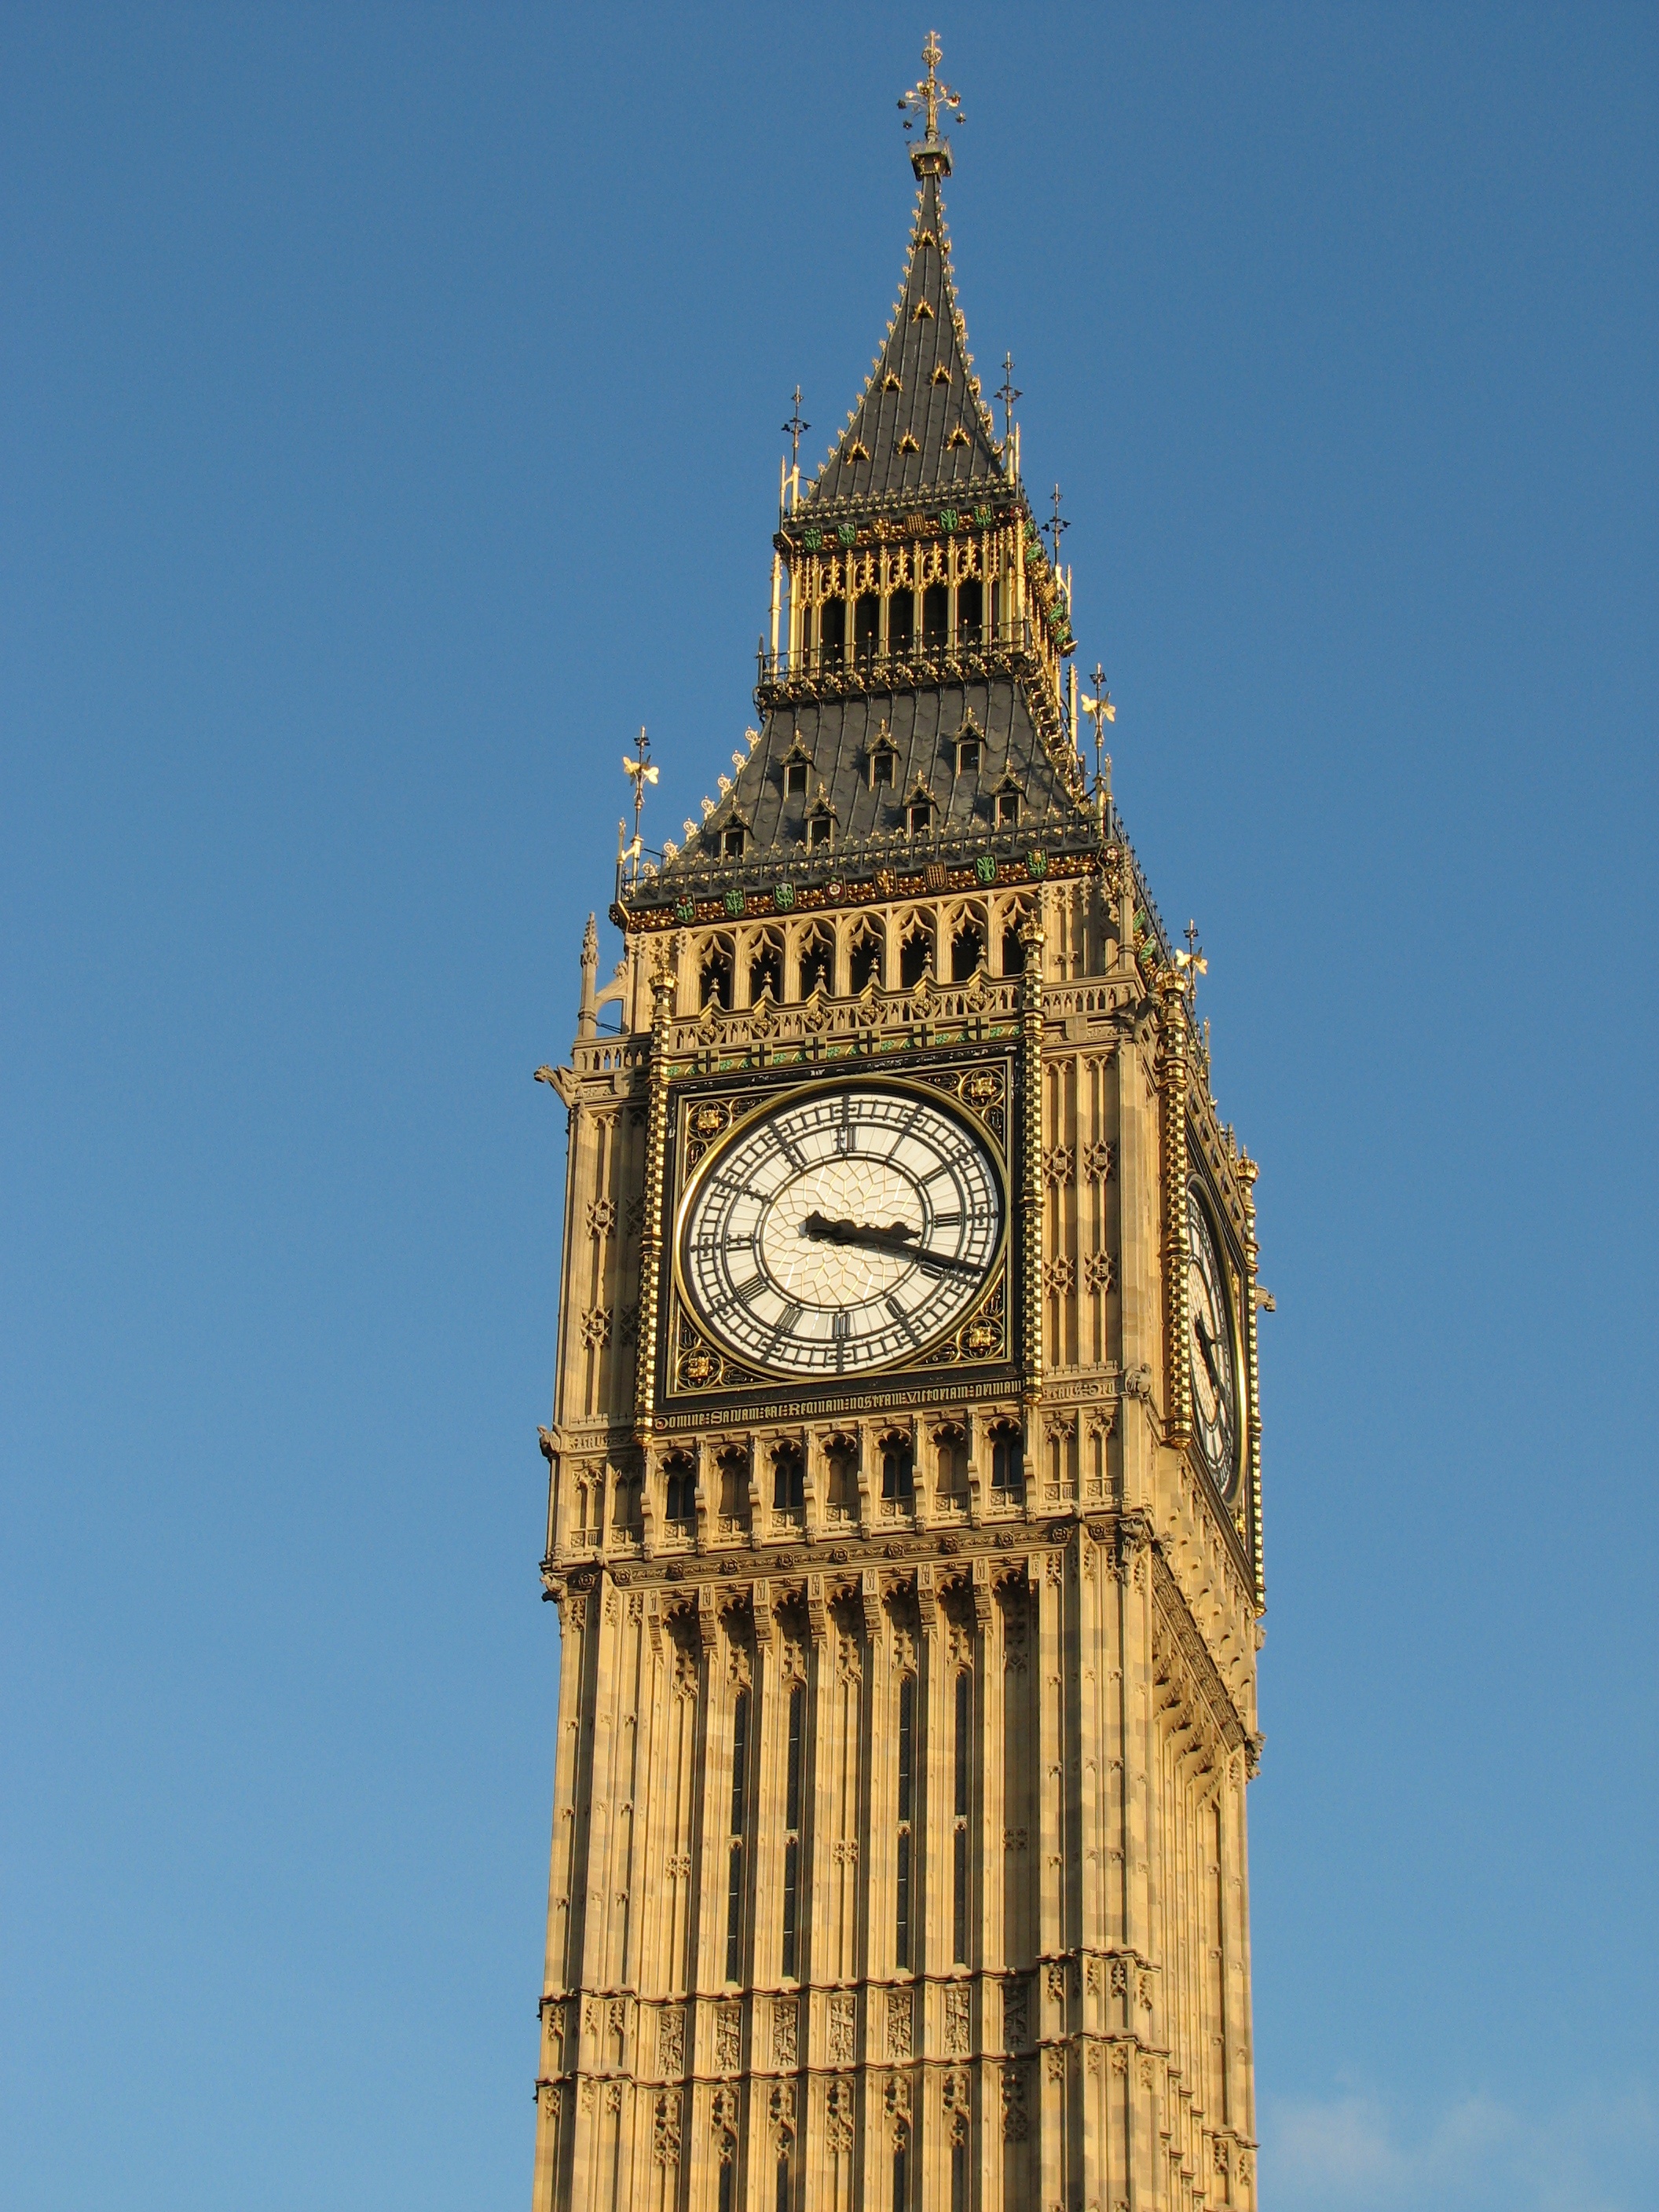
tower, landmark, cathedral, place of worship, big ben, clock tower, bell tower, uk, london, spire, steeple